Voices of Transition

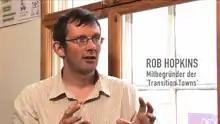
Rob Hopkins

The second part of the film depicts the British Transition Towns initiative, whose local actors claim to promote a more liveable future by building resilient structures in anticipation of the threats of peak oil, climate change and economic crises. The film shows Permaculture gardener Mike Feingold as he works in his allotment and whilst making apple juice from apples he has harvested himself. Further, the film highlights barter markets, local currencies such as the Totnes Pound and events where plants are planted with the goal of making 'edible cities'. Sally Jenkins, as representative for the project Grofun (Growing Real Organic Food in Urban Neighbourhoods) shows how she plants food in her front yard to inspire her neighbours to do the same. Co-founder of the initiative Rob Hopkins, who stresses the importance of building a vision that will be able to carry people through the decades to come, further explains the whole movement. According to him this will act both as the means to jointly prepare for looming crises while simultaneously re-learning to enjoy life.